Hugh McKenzie (VC)

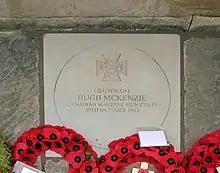
Centenary memorial at Our Lady and St Nicholas church, Liverpool, unveiled 30 October 2017

His Victoria Cross is displayed at the Museum of the Regiments in Calgary, Alberta, Canada.